Incendiary ammunition

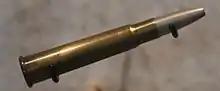
A World War I era Buckingham incendiary round

Incendiary ammunition is a type of ammunition that contains a chemical that, upon hitting a hard obstacle, has the characteristic of causing fire/setting flammable materials in the vicinity of the impact on fire.